St Andrew's College, Christchurch

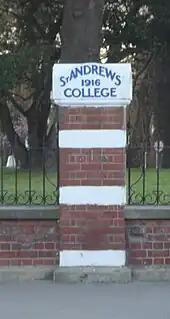
St Andrew's College gate column

The school began in a humble fashion with 19 boys and four teachers, driven by the determination of the Reverend Thompson, whose driving ambition was to 'educate the sons of the Presbyterian and Scottish community of Canterbury.'